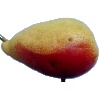
Label: Pear 2